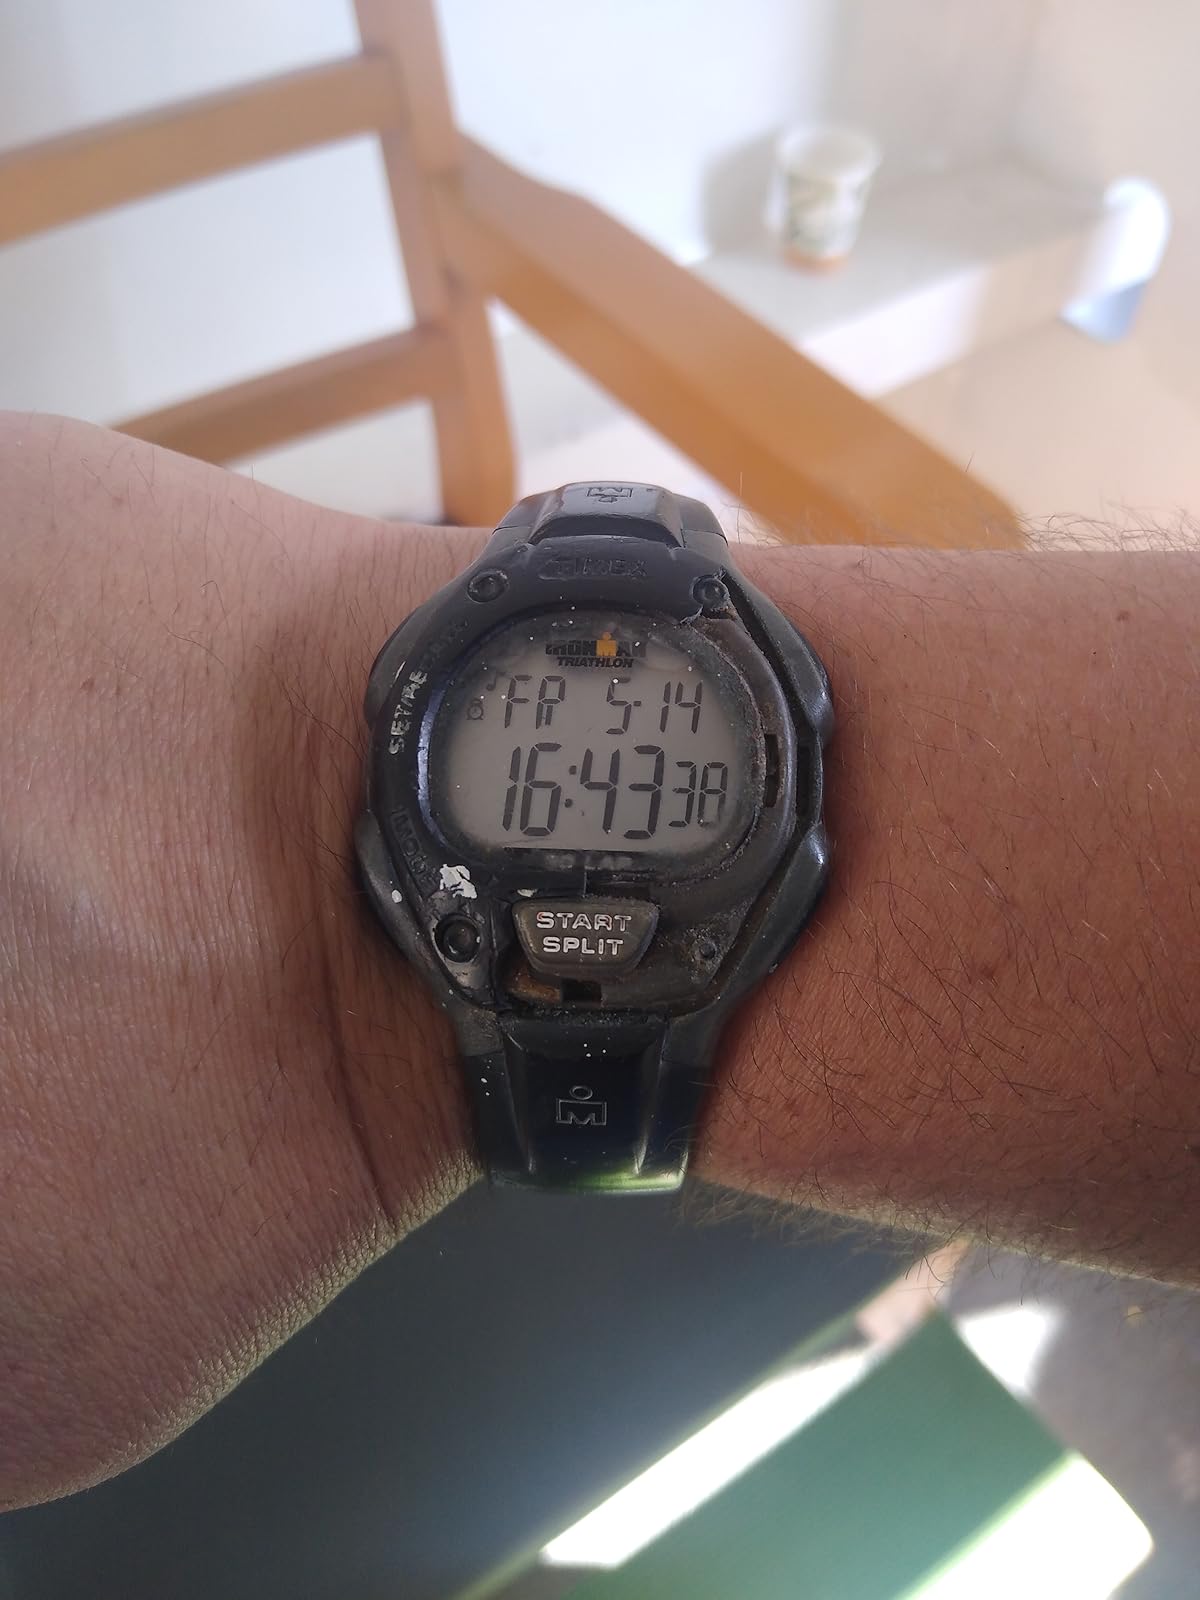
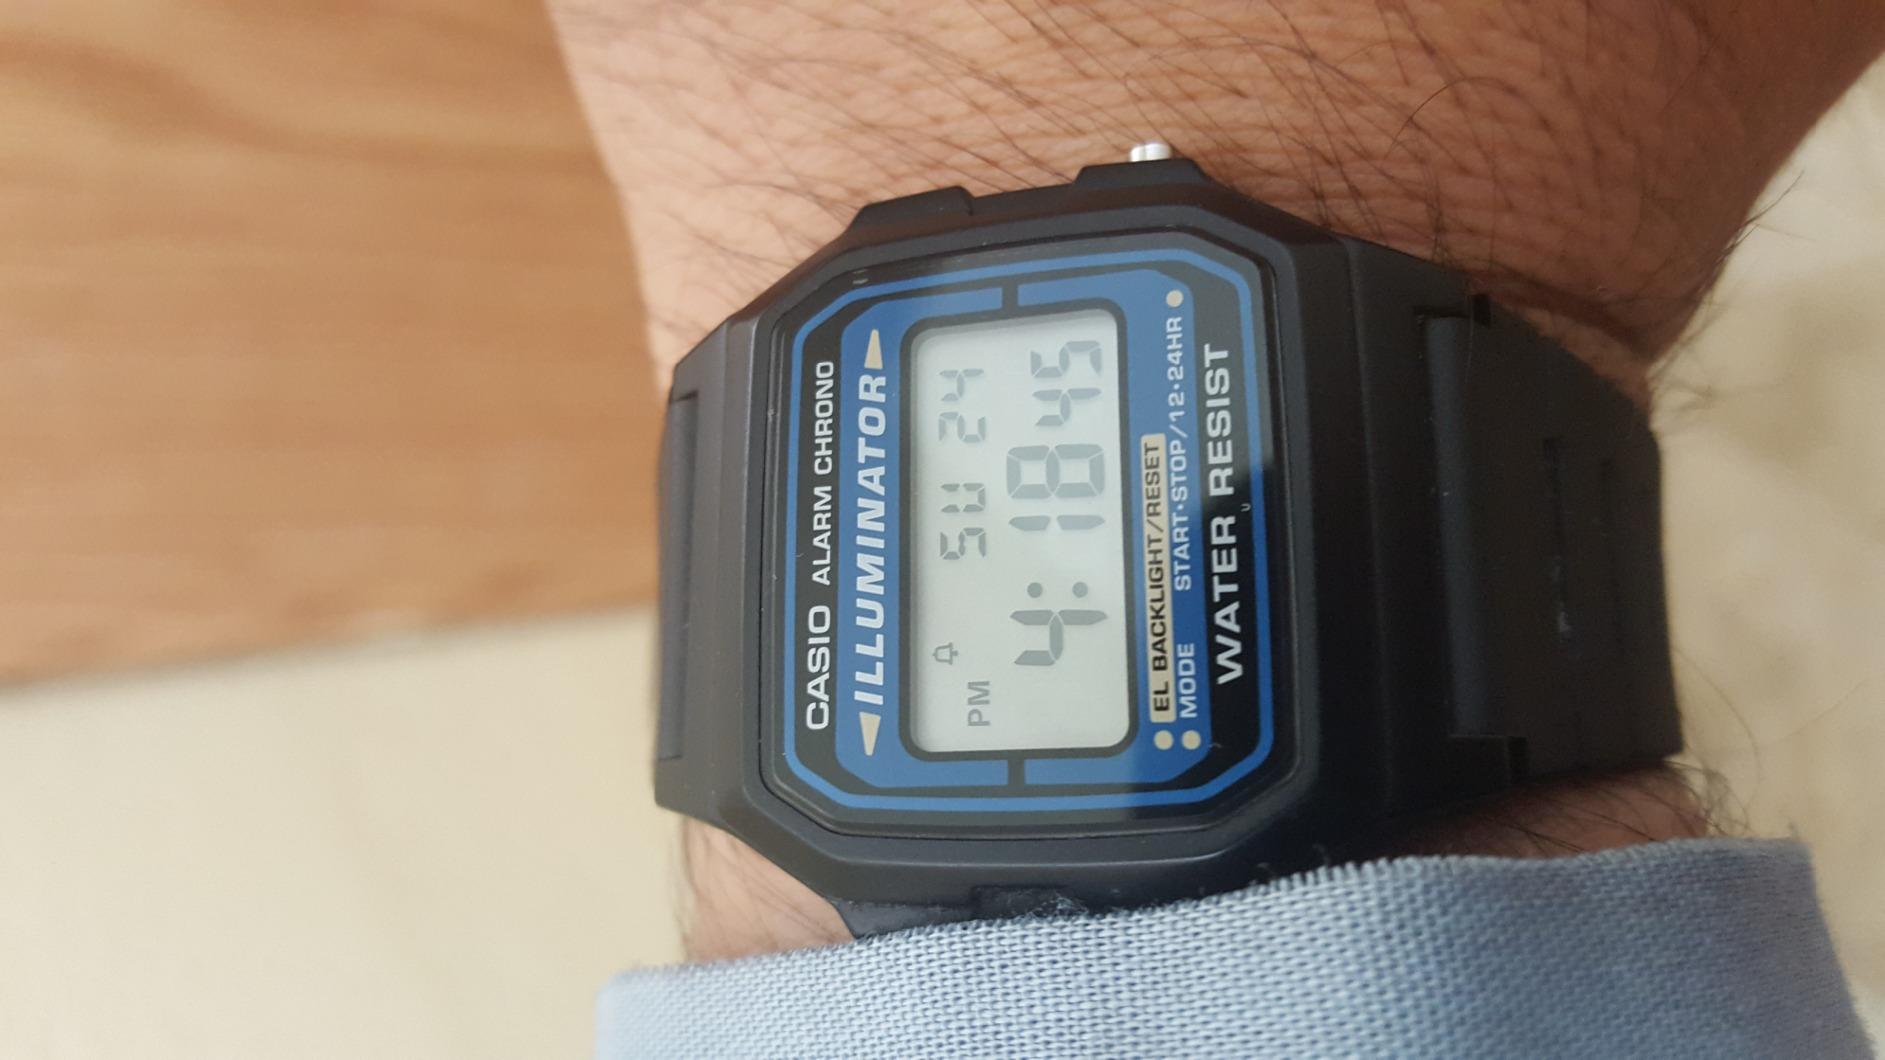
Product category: accessories_watch
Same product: no